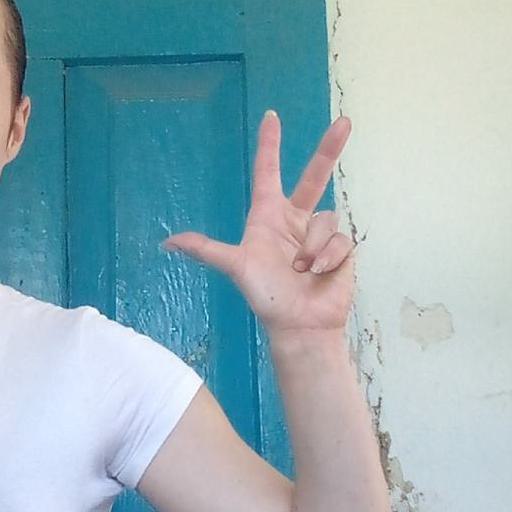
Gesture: three2